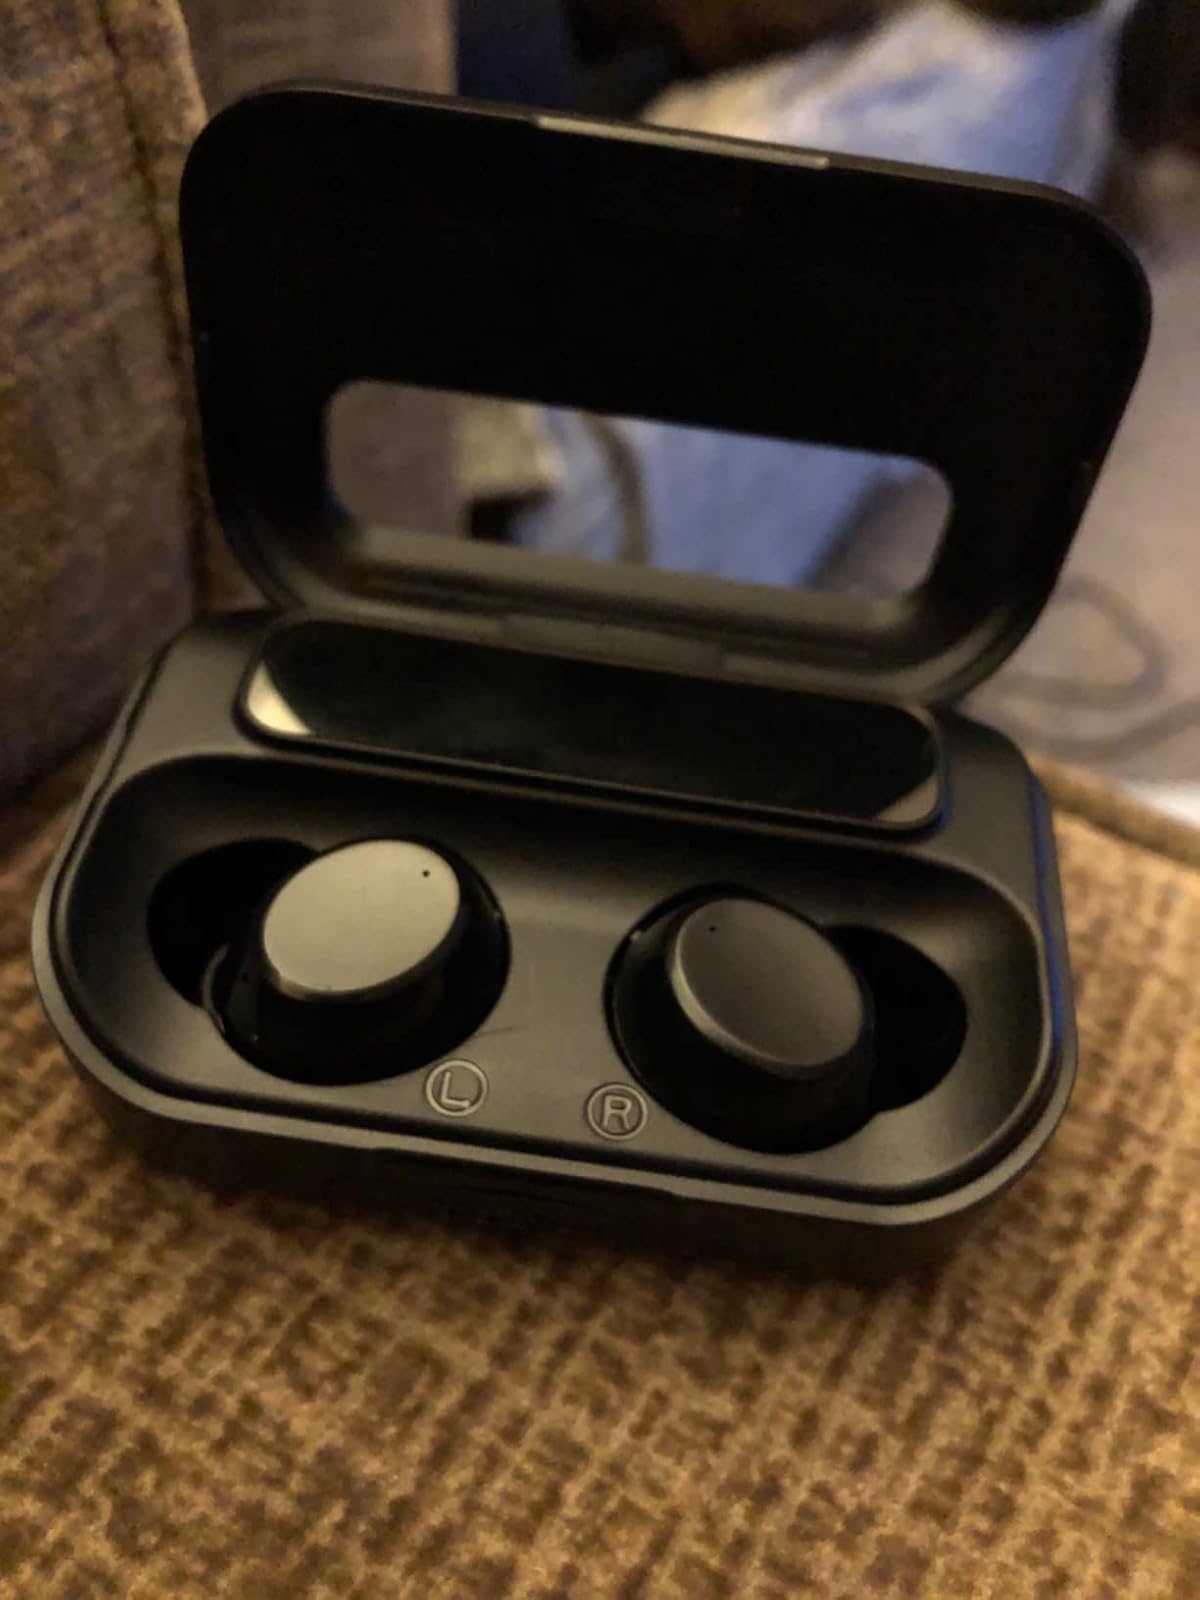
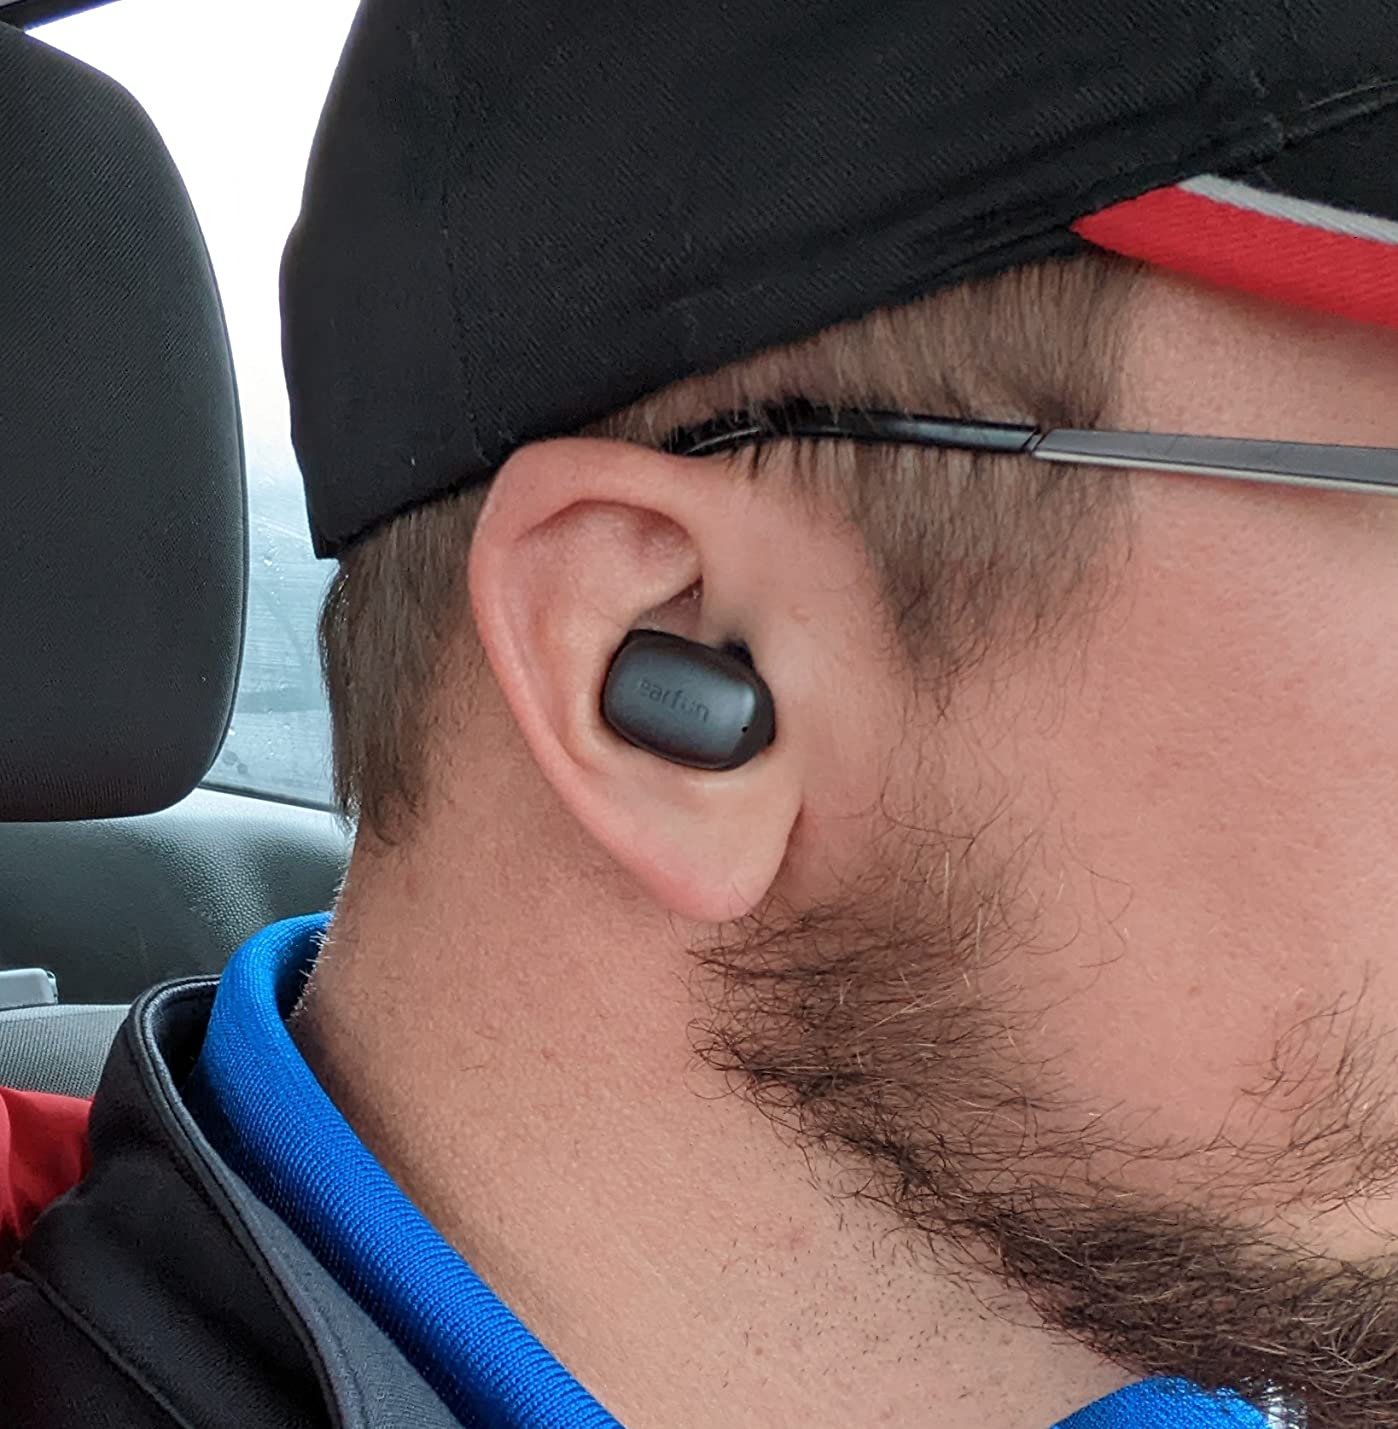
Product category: earbuds
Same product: no